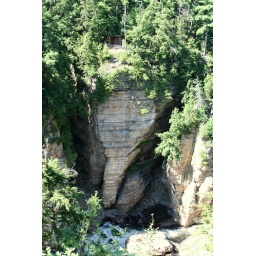
Elephant's Head. A natural rock formation from the running waters in Ausable Chasm.